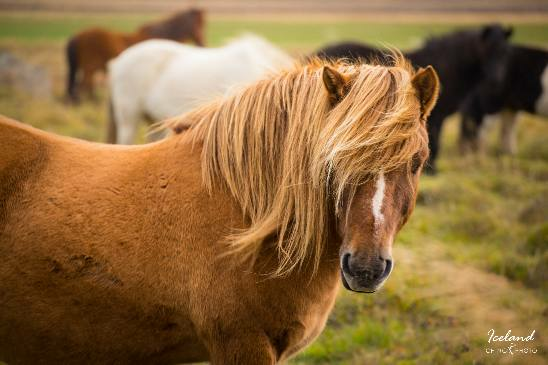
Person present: No